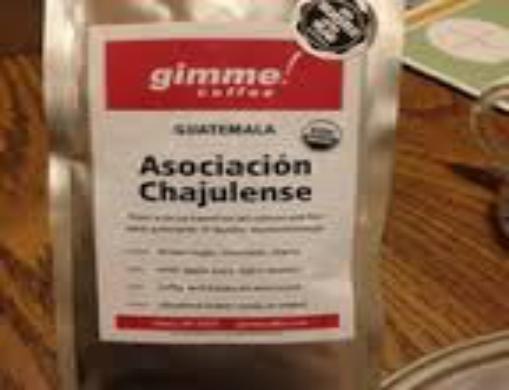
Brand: Gimme! Coffee
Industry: Food